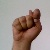
The image shows a hand gesture representing the letter 'T' in Indian Sign Language.